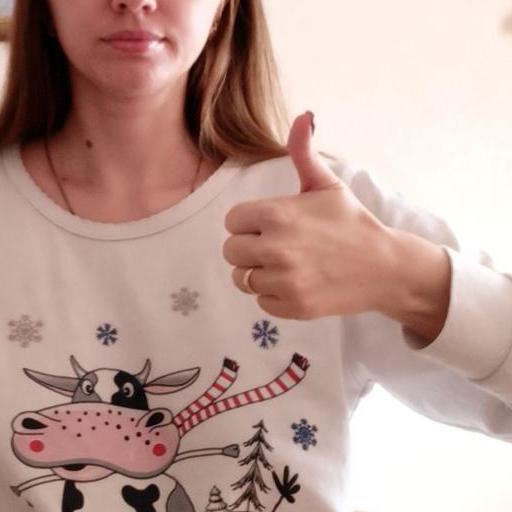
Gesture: like